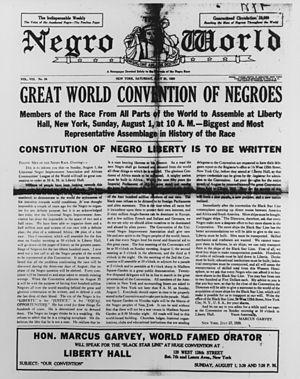
Negro World était un journal hebdomadaire, fondé en 1918 à New York, ce journal a servi comme porte-voix de l'Universal Negro Improvement Association et la communauté Africaine de la Ligue, une organisation fondée par Marcus Garvey et Amy Ashwood en 1914.